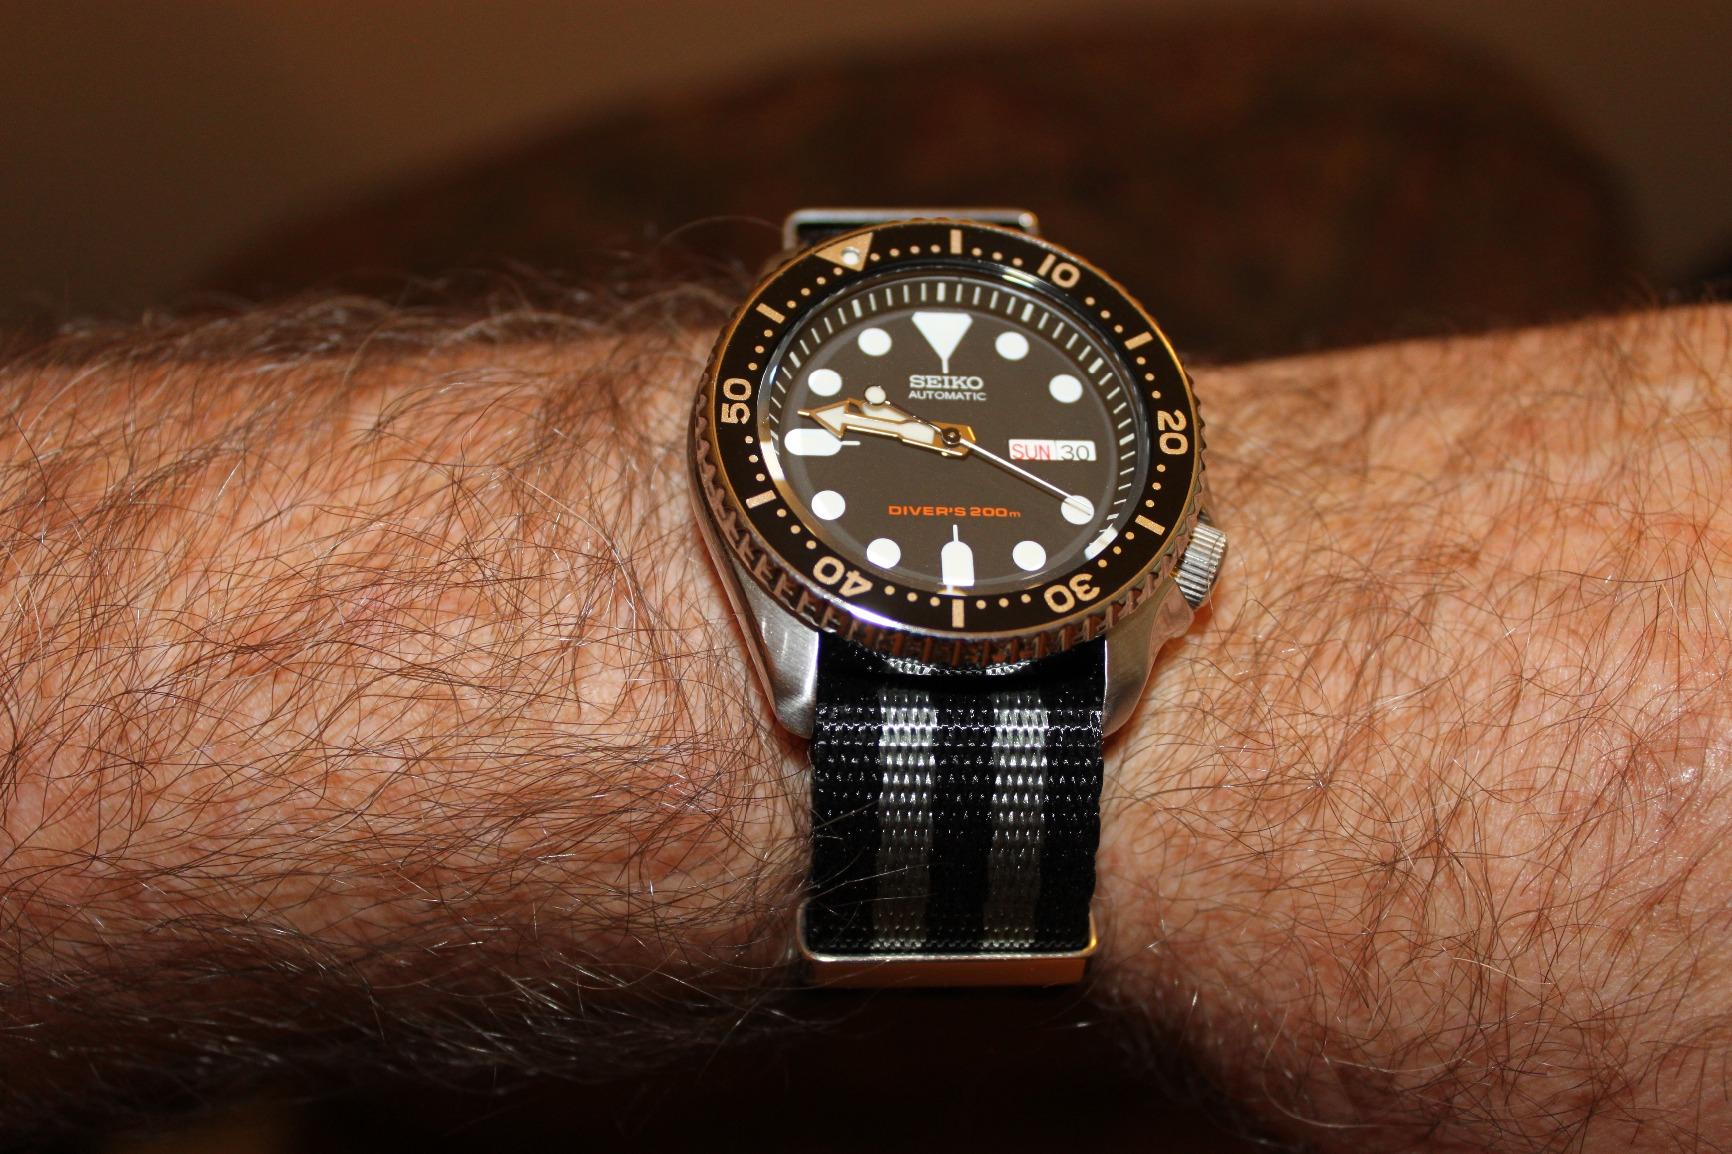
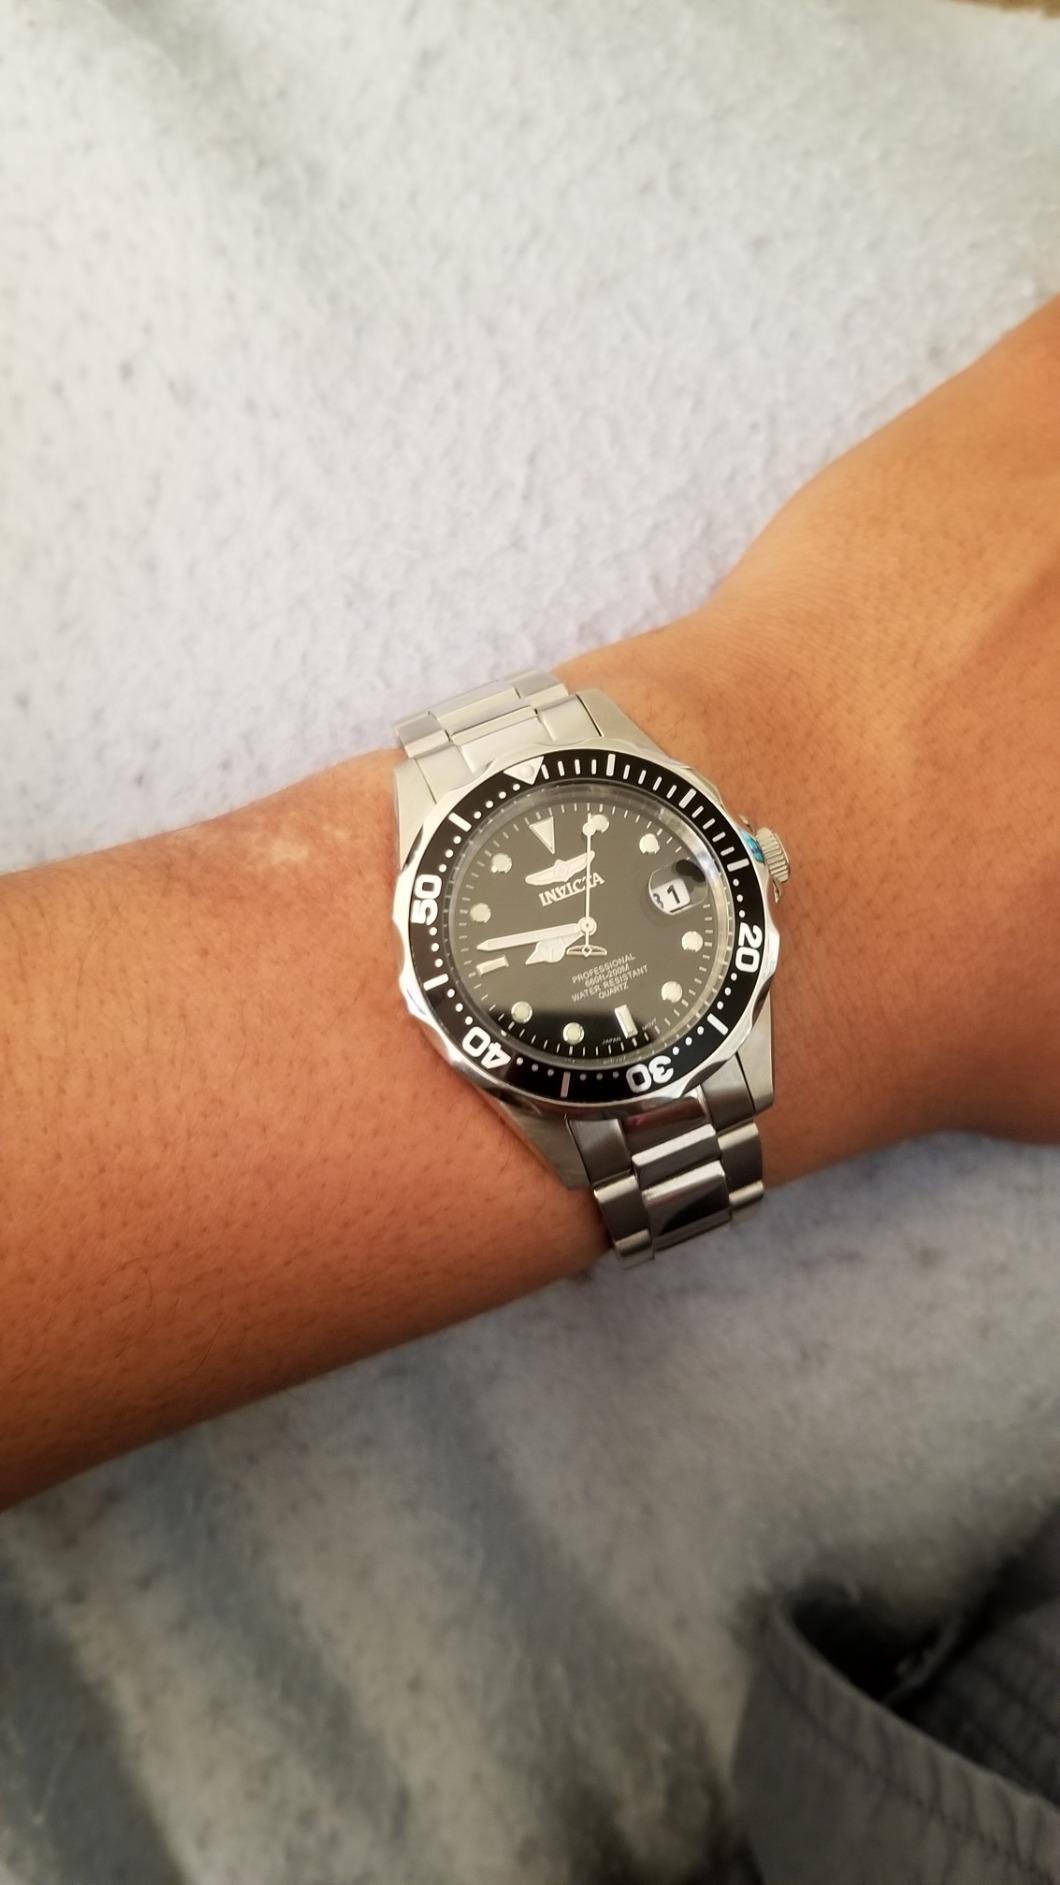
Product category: accessories_watch
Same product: no